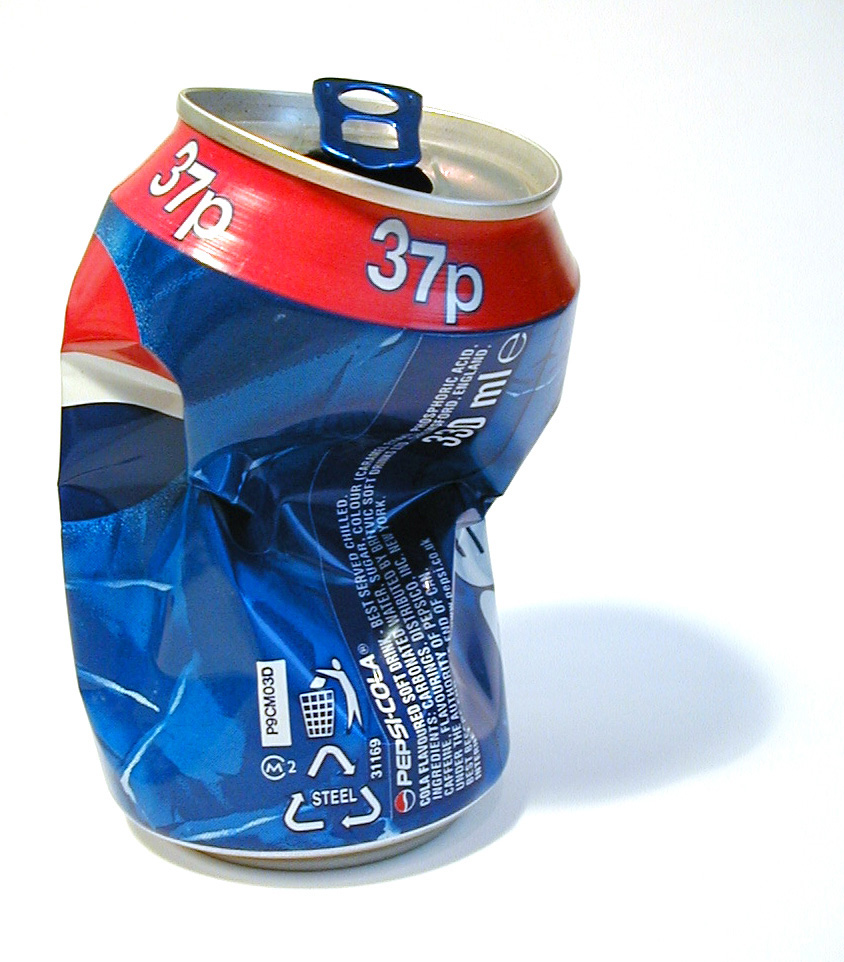
Label: metal